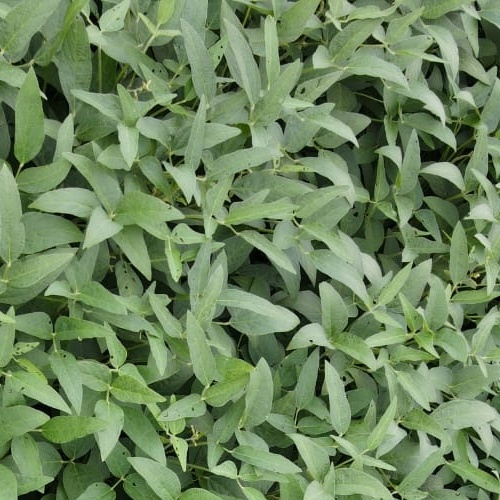
Label: Diabrotica_speciosa